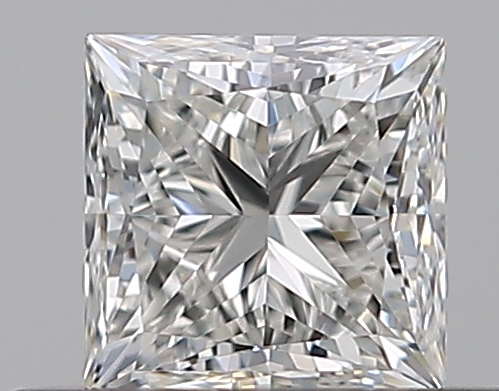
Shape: princess
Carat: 0.5
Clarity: VVS2
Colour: H
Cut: EX
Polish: EX
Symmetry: VG
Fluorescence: N
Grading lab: GIA
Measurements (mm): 4.18 x 4.17 x 3.07